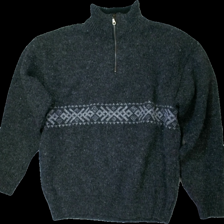
View: front
Type: Sweater
Category: Men
Brand: Not in the list
Brand text on label: norwool
Colors: Black, Grey
Material: 100% wool
Pattern: Geometric print
Cut: Regular
Size: L
Season: All
Damage location: bottom right
Price range: 100-150
Recommended usage: Reuse
Description: tjock tröja med geometriskt mönster på, dragkedja upptill